Raad (air defense system)

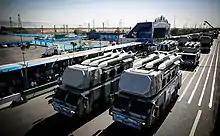
Several configurations of the Raad SAM system are seen during a parade in Tehran in 2016. The lead two vehicles are 3 Khordad systems.

In the IRGC-AF exhibition in May 2014 announced that new versions of 3rd Khordad SAM system will reach to ranges about 100 and 200 km with new missiles. The 3rd Khordad (3rd of Khordad) system can engage with four targets and guide two missiles to each of them simultaneously with the aid of its phased array radar that has 1700 elements. Jane's describes the 3rd Khordad as "a highly capable surface-to-air missile (SAM) system."